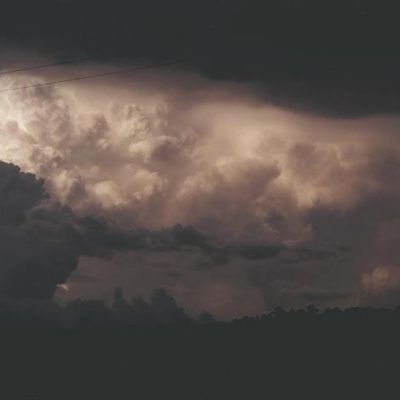
Cloud type: Cumulonimbus (Cb)